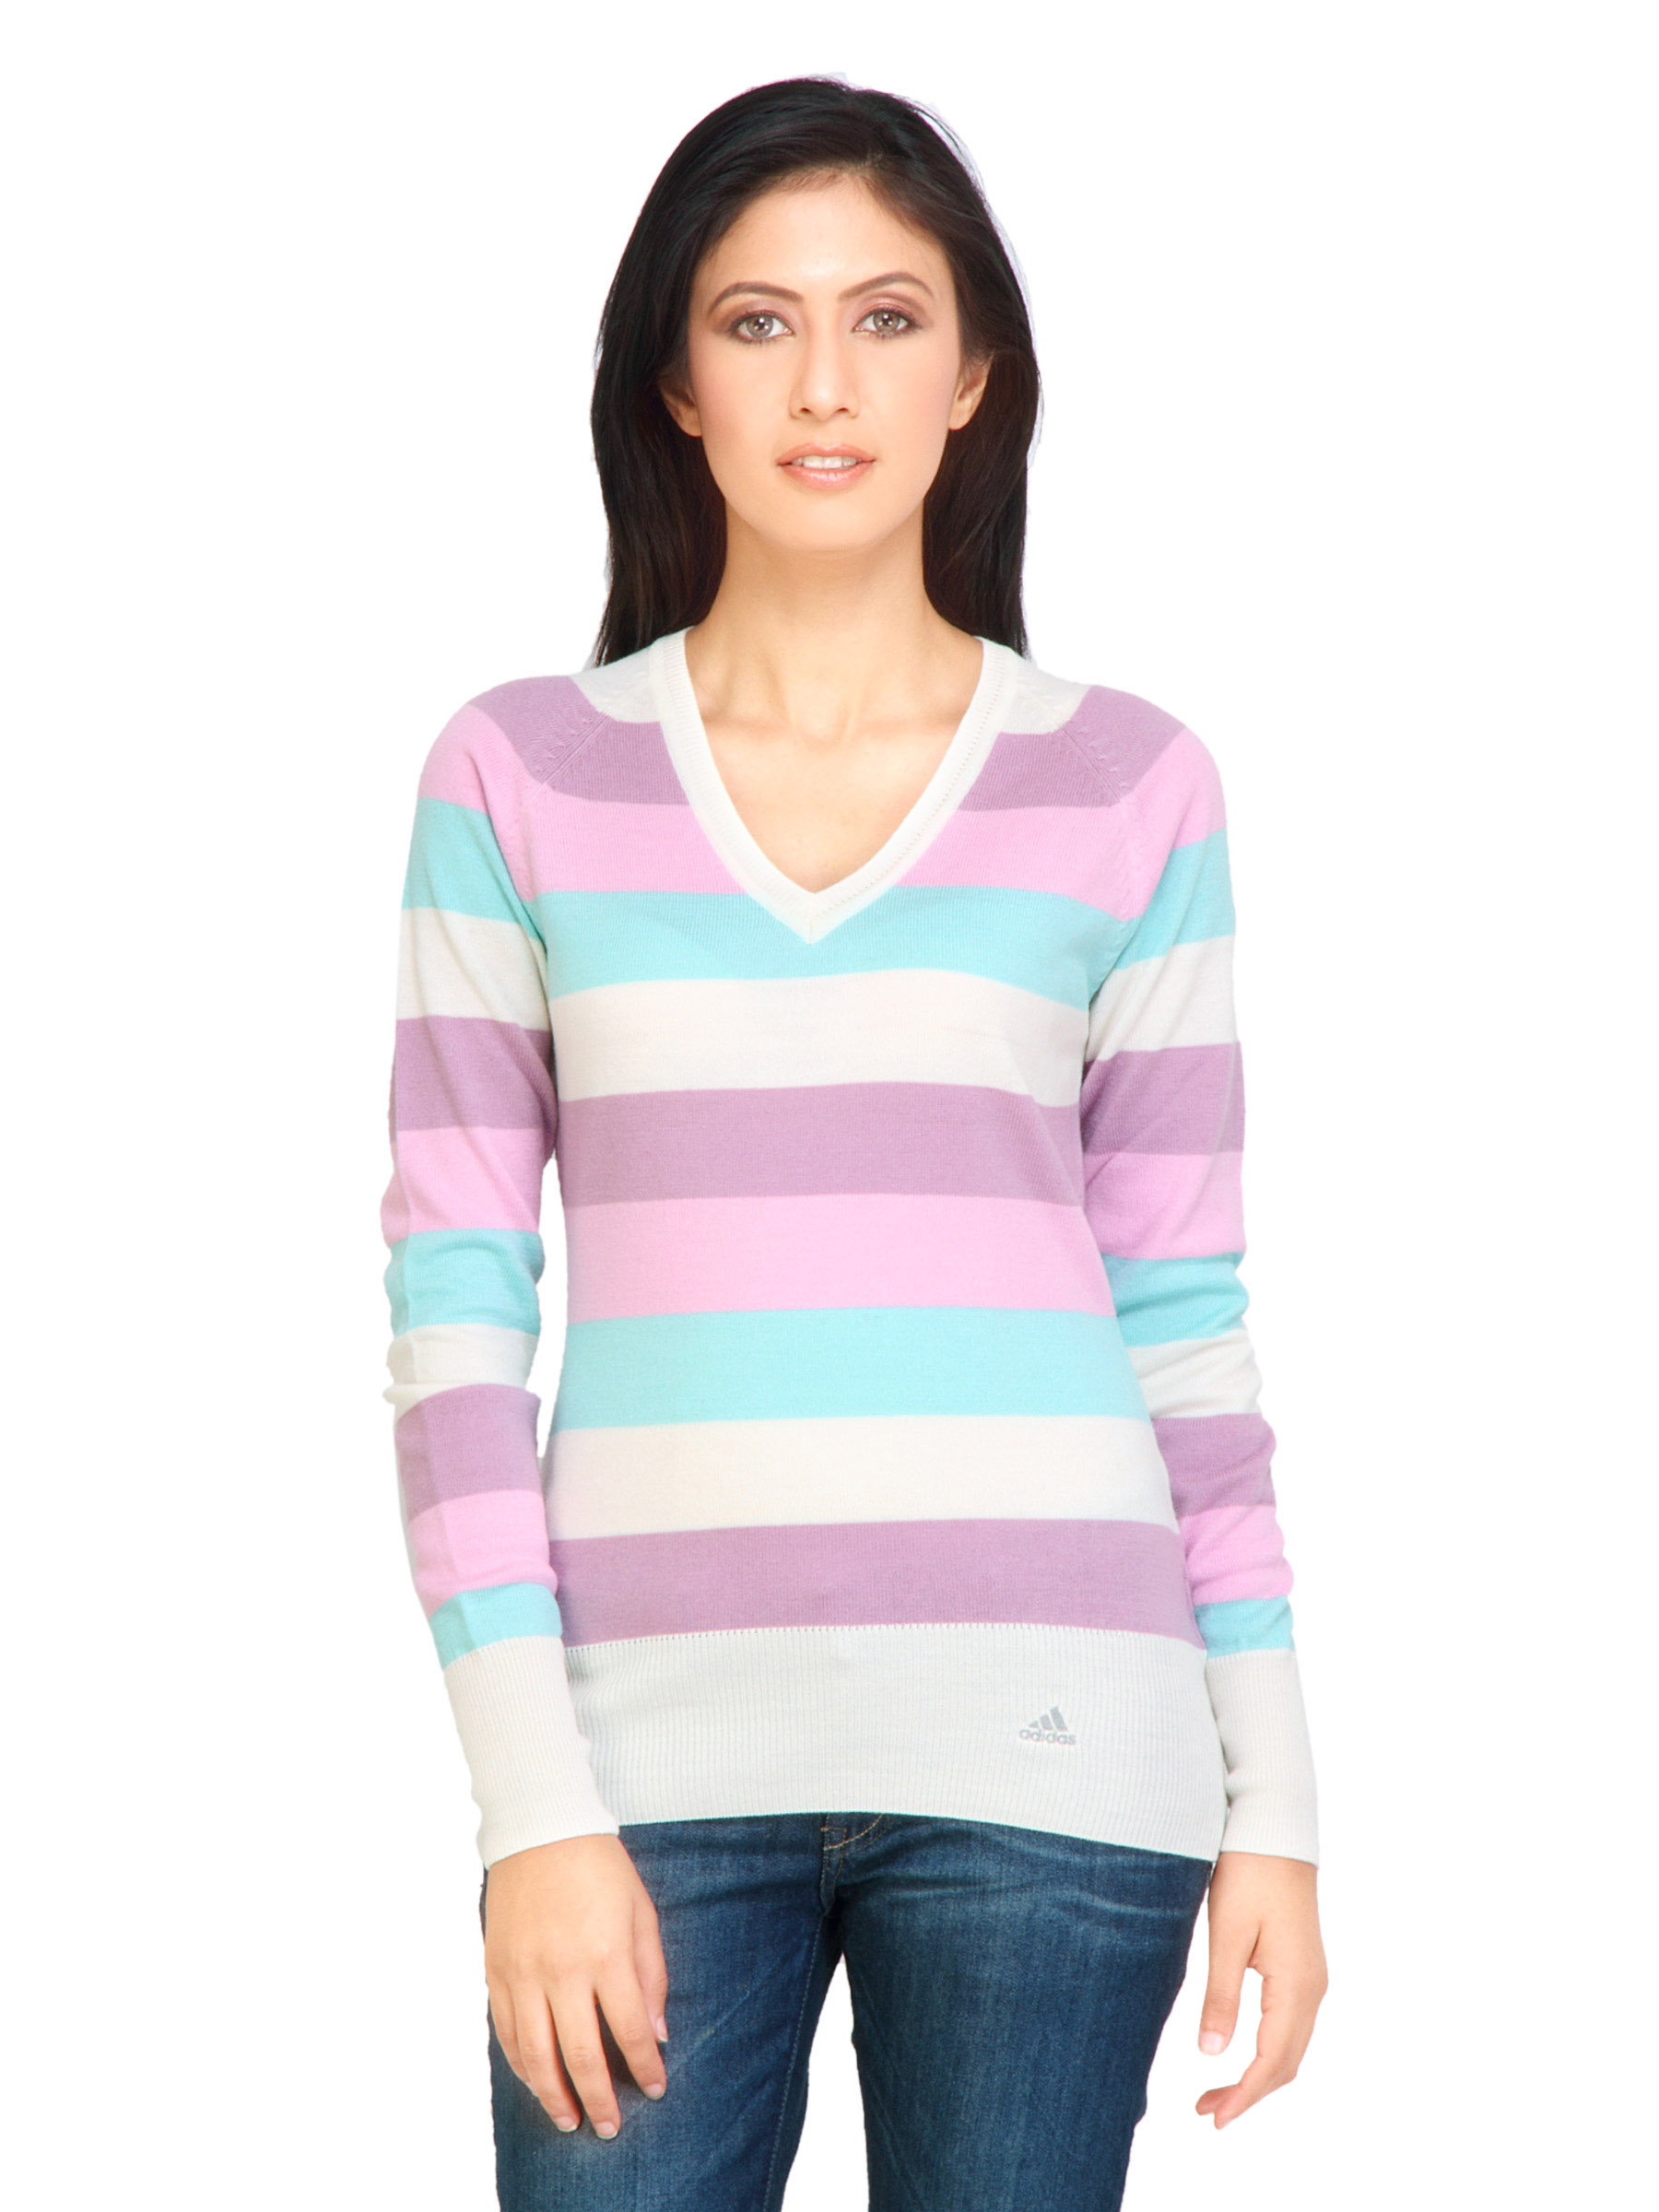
ADIDAS Women Stripes Pink Sweaters
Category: Apparel / Topwear / Sweaters
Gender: Women
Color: Pink
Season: Fall 2011
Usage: Casual